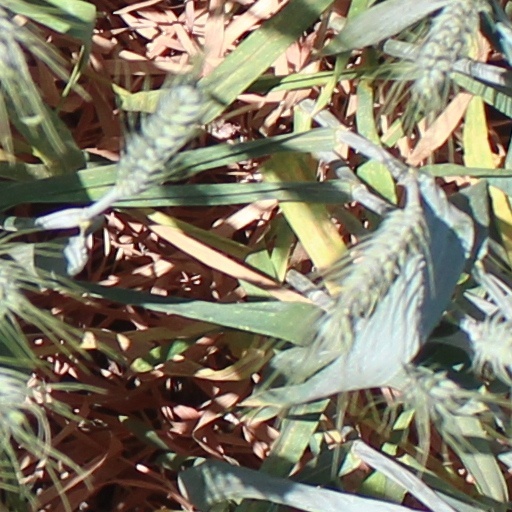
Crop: wheat